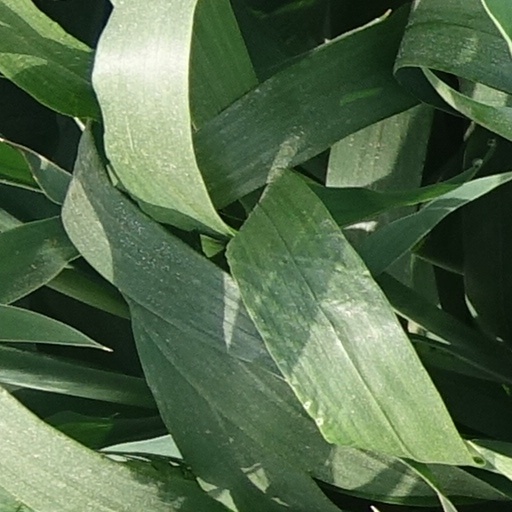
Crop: wheat